Margaret Sanger Awards

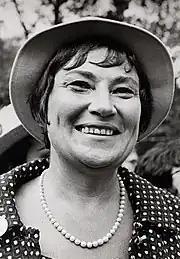
Bella Abzug

Bella Abzug, lawyer, U.S. Representative, social activist, and leader in the women's movement